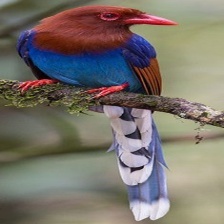
Species: SRI LANKA BLUE MAGPIE
Scientific name: UROCISSA ORNATA
ImageNet parent category: magpie